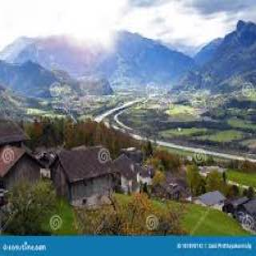
Triesenberg